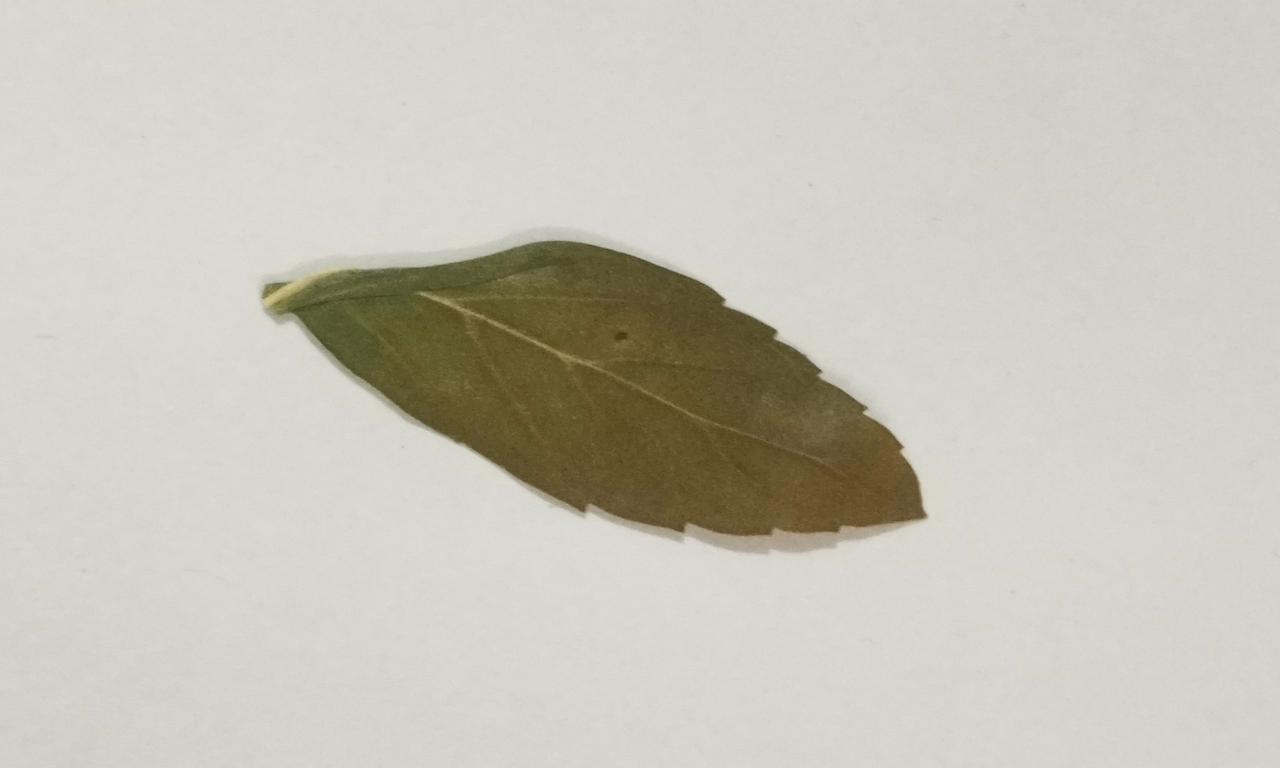
Label: Dried